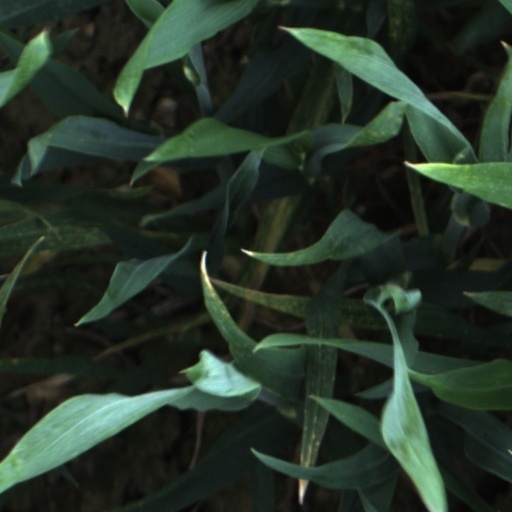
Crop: wheat